C. Farris Bryant

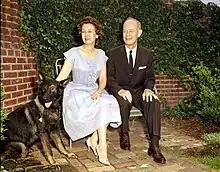
Governor Farris Bryant and Florida first lady Julia Bryant pose with Vic, the family's German shepherd, at the Florida Governor's Mansion

As a result of the St. Augustine movement, in the summer of 1963, African American demonstrators, and allies launched sit-in demonstrations at white owned establishments in St. Augustine, Florida, and marched for civil rights. The violent clashes between whites and the demonstrators were eventually contained and died down but resumed in greater force in the spring of 1964, as the state and city planned events celebrating the city's upcoming 400th anniversary of its founding in 1965. Local police arrested demonstrators and white militants attacked marchers and hounded blacks going about their daily business. Civil rights leader Martin Luther King Jr. called for massive demonstrations in the city. St. Augustine quickly received national attention as the new battlefield in the civil rights struggle. King arrived in the city to direct and support the demonstrators while a number out of state racists, including the notorious Georgia Klansman J. B. Stoner, came to the scene to encourage the racist attackers. Governor Bryant initially failed to stem the violence. He called in too few state troopers to intervene between the demonstrators and their attackers. When he issued an order to ban nighttime demonstrations, federal judge Bryan Simpson overturned the order and placed the blame for the violence on the white counter-protestors. Governor Bryant called for calm and the establishment of a biracial committee to negotiate an end to the violence. He also sent aides to meet with Reverend King to coordinate actions. Although the violence decreased, the crisis in the city did not end until the Civil Rights Act became law in early July 1964.